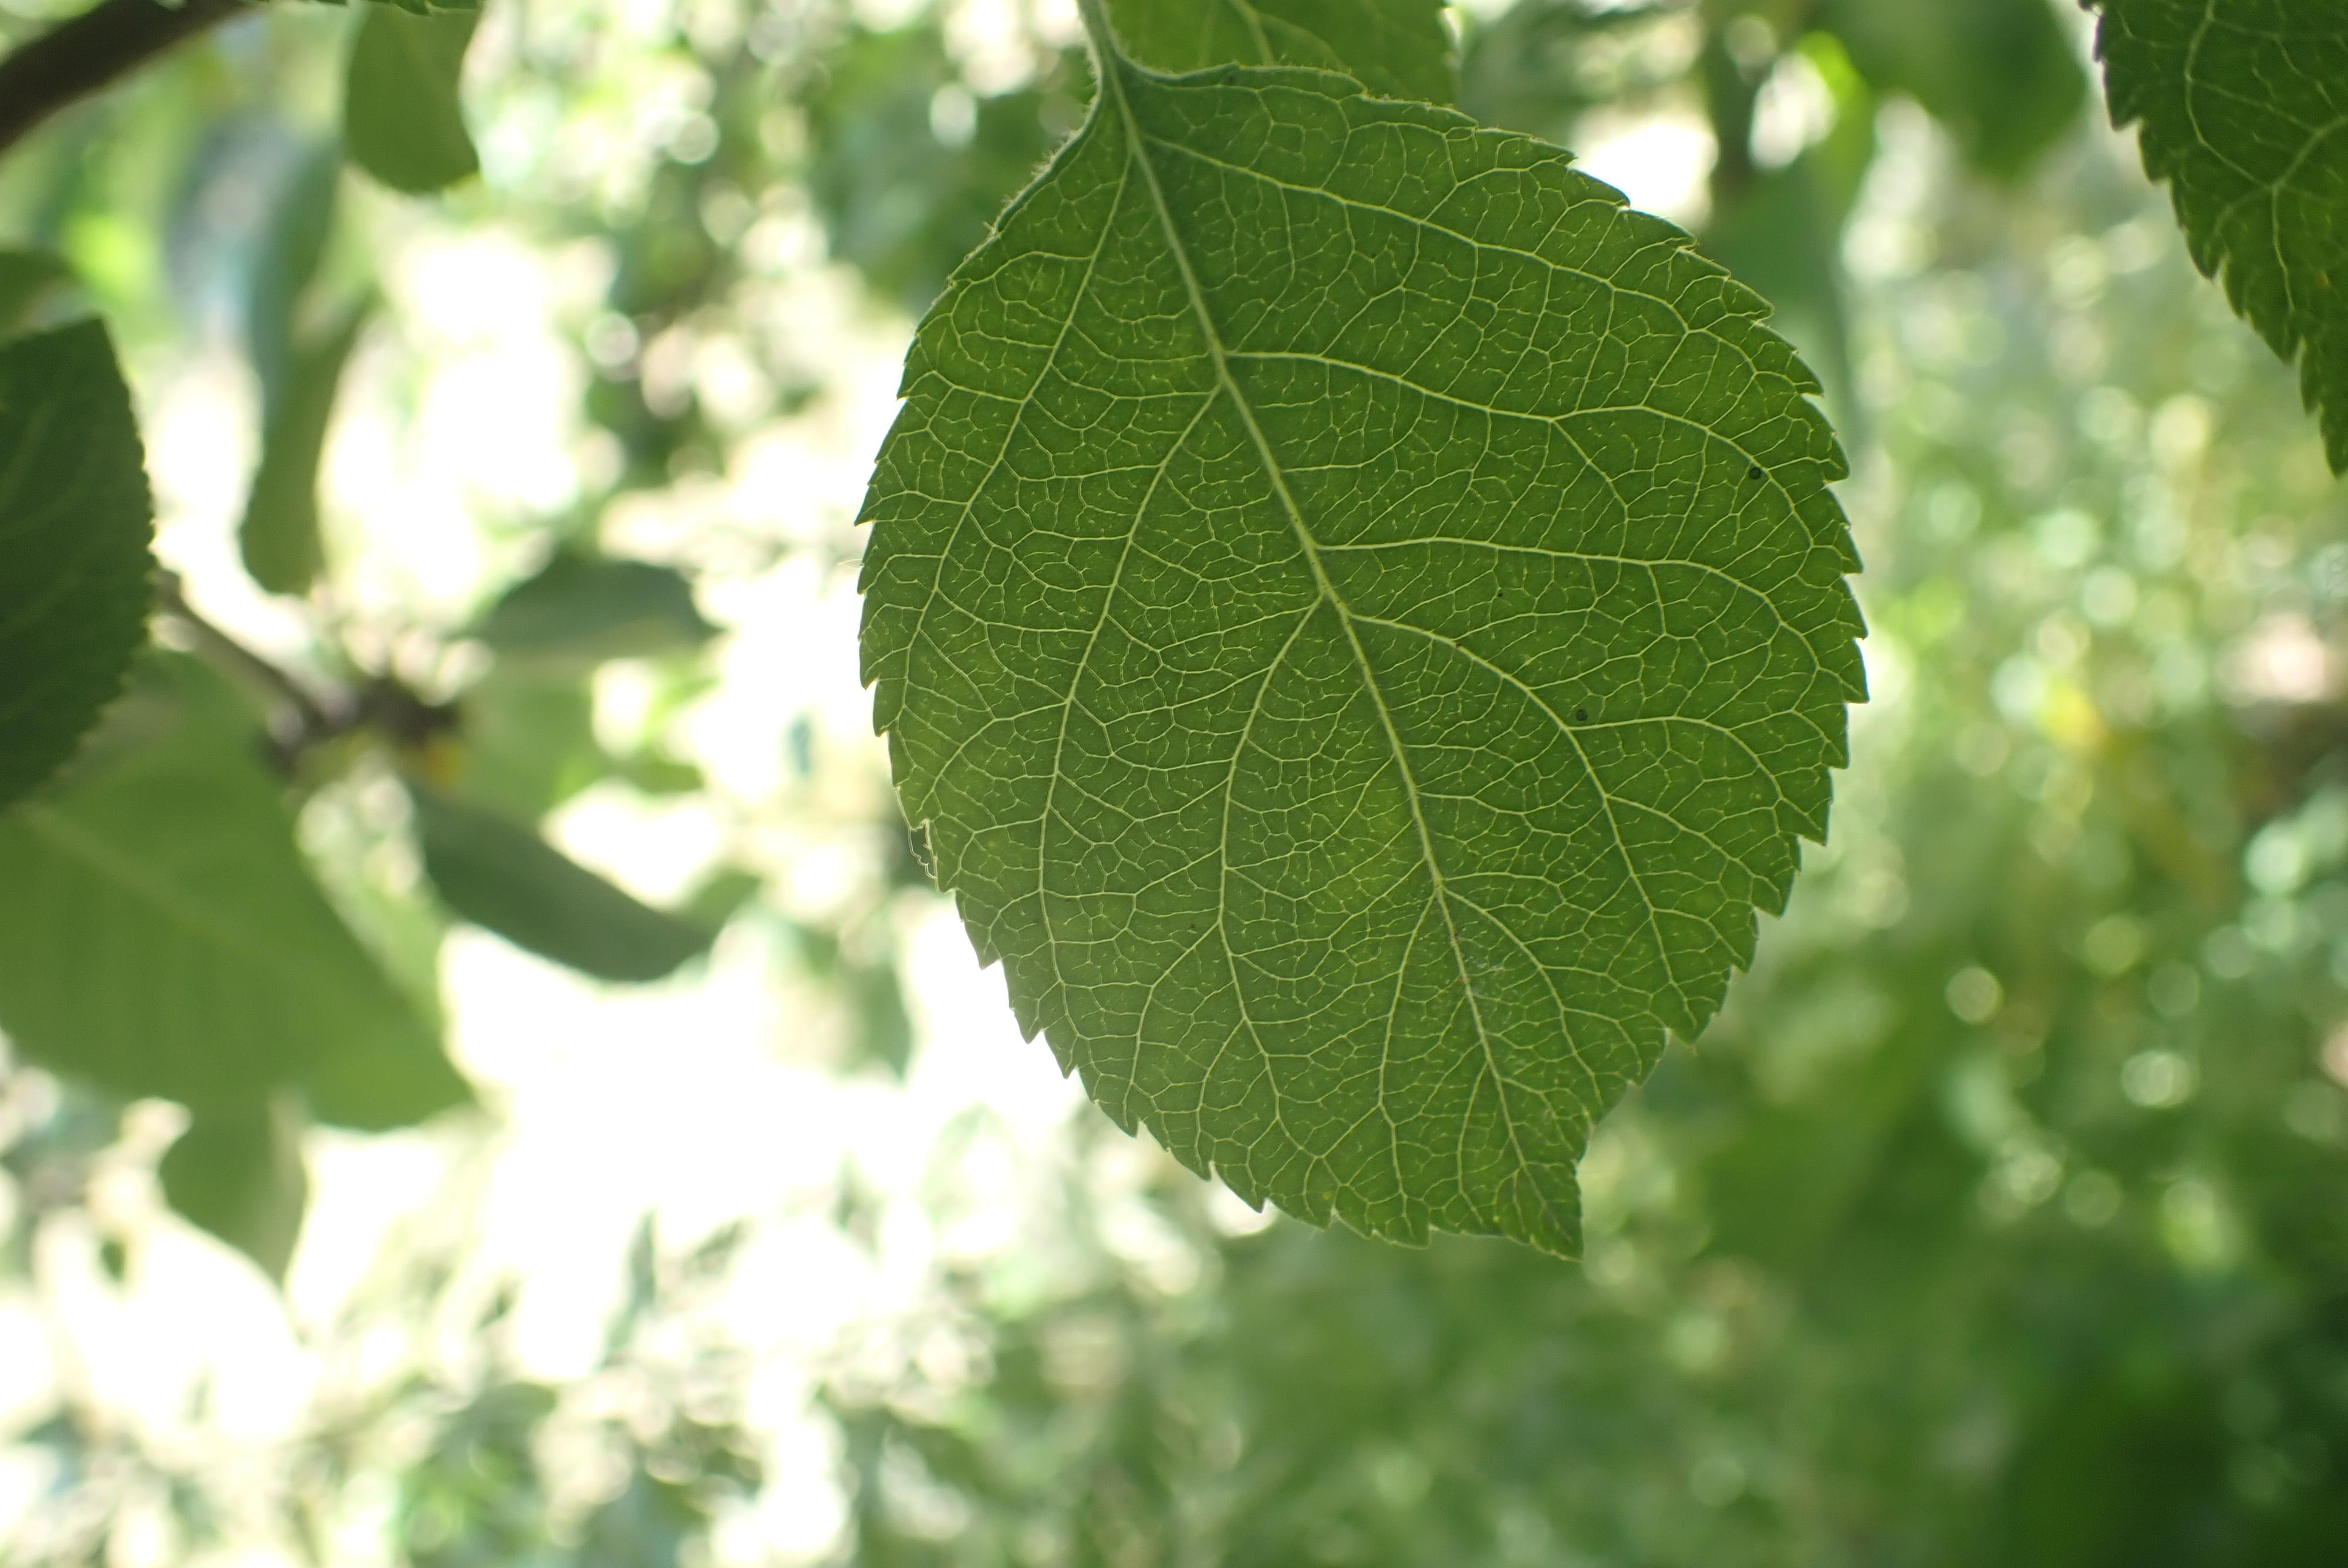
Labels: healthy